Carl Alberg

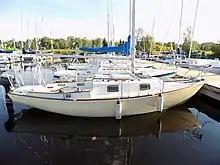
Alberg 22

Alberg moved to the United States in 1925 where he began working as a rigger then later as a spar maker. Alberg was then hired by John Alden as a designer.